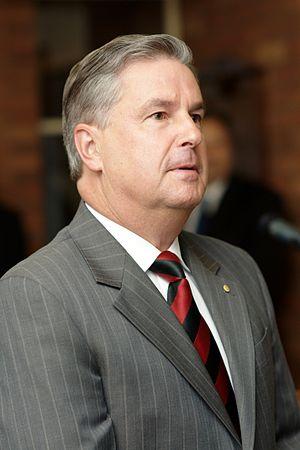
Kevin John Scarce est un officier de marine en retraite, et du 8 août 2007 au 7 août 2014 le 34ᵉ gouverneur d'Australie-Méridionale.